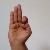
The image shows a hand gesture representing the letter 'F' in Indian Sign Language.